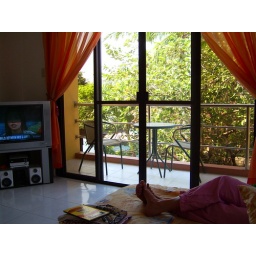
View of the terrace from the master's bedroom with a duhat tree in the background